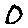
Label: 0